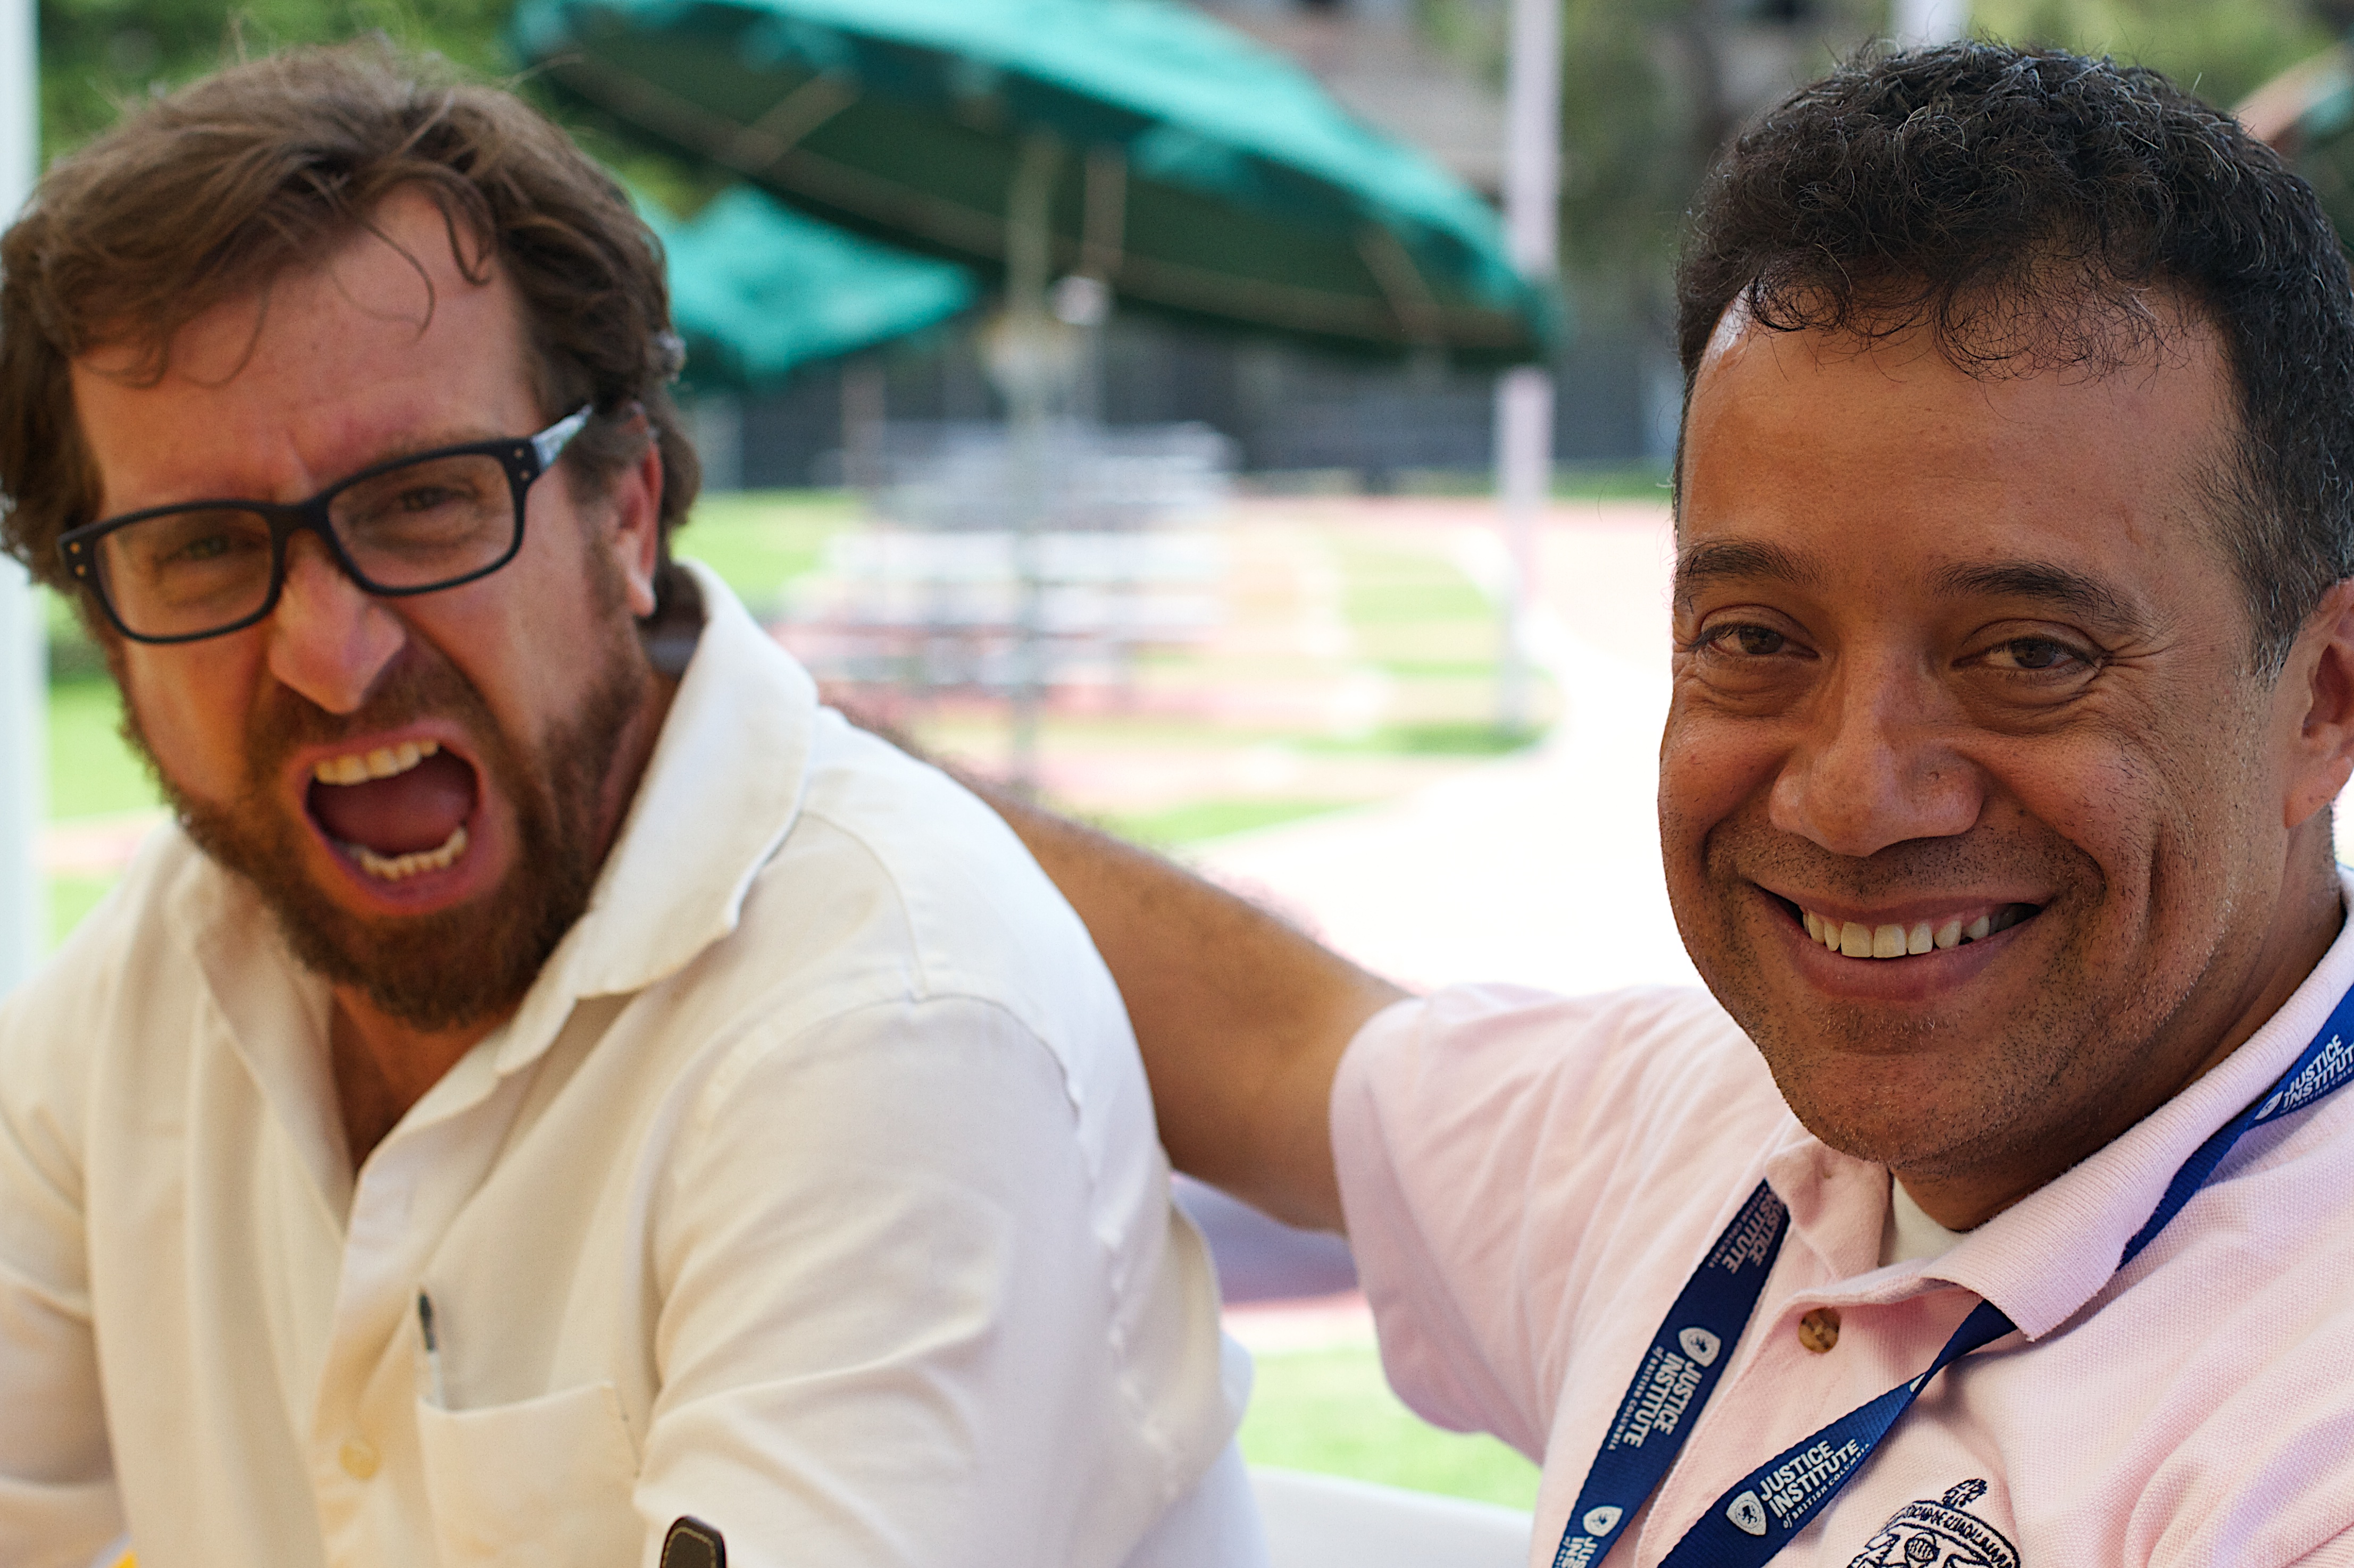
man, person, people, male, facial expression, smile, senior citizen, udgagora